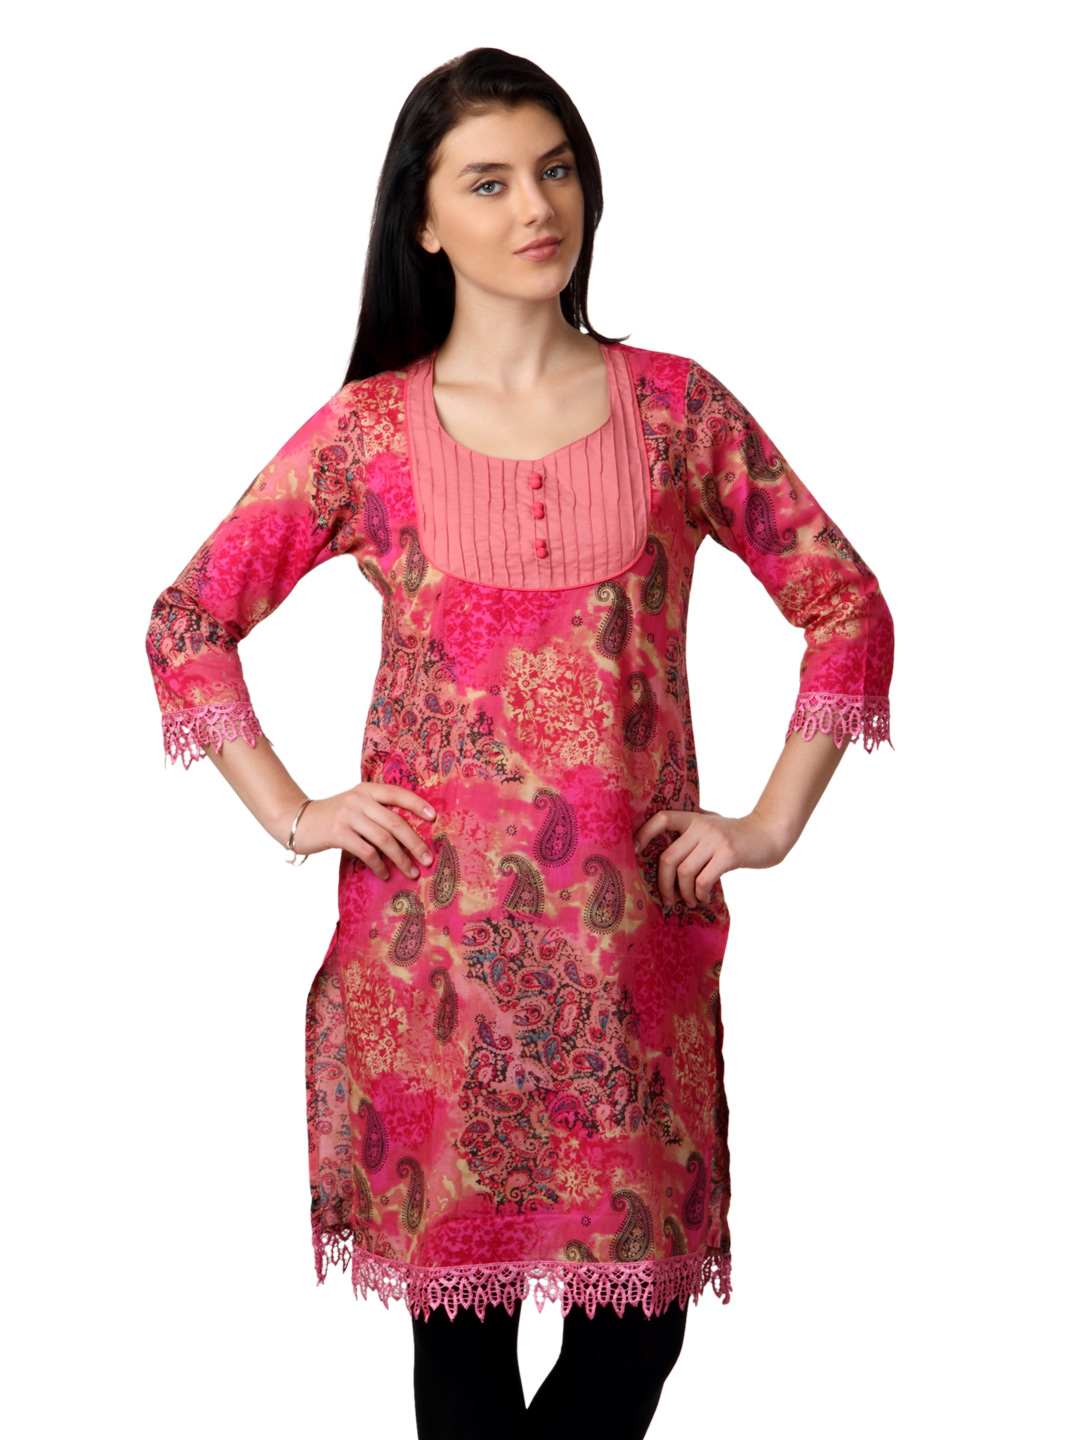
ALayna Women Pink Kurta
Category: Apparel / Topwear / Kurtas
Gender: Women
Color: Pink
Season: Summer 2012
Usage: Ethnic